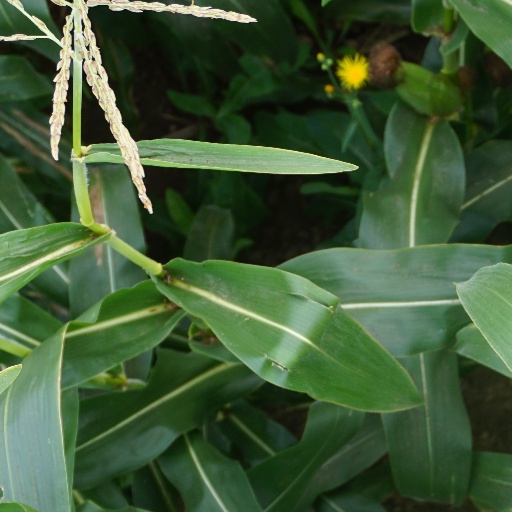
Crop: maize; corn